Nyabihu District

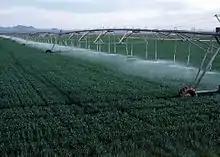
Irrigation

During the warm period, irrigation is needed. The District's economy should not only rely on agriculture but also on other services. In recent years, the Government of Rwanda has implemented several ambitious programmes to increase the productivity of the agriculture sector. The motivation behind these actions is reflected in the Ministry of Agriculture's vision: The current Local Economic Development (LED) activities are based on developing agriculture: